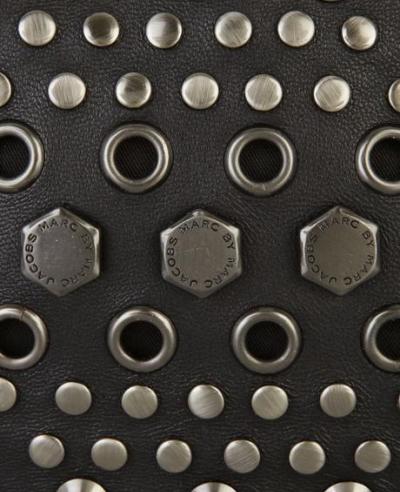
Texture: studded